Byzantine units of measurement

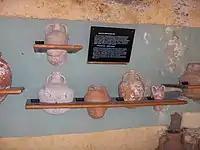
The museum's display of Byzantine amphorae styles

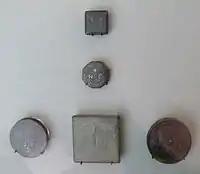
Five bronze commodity weights

The ordinary units used for liquid measurement were mostly Roman: